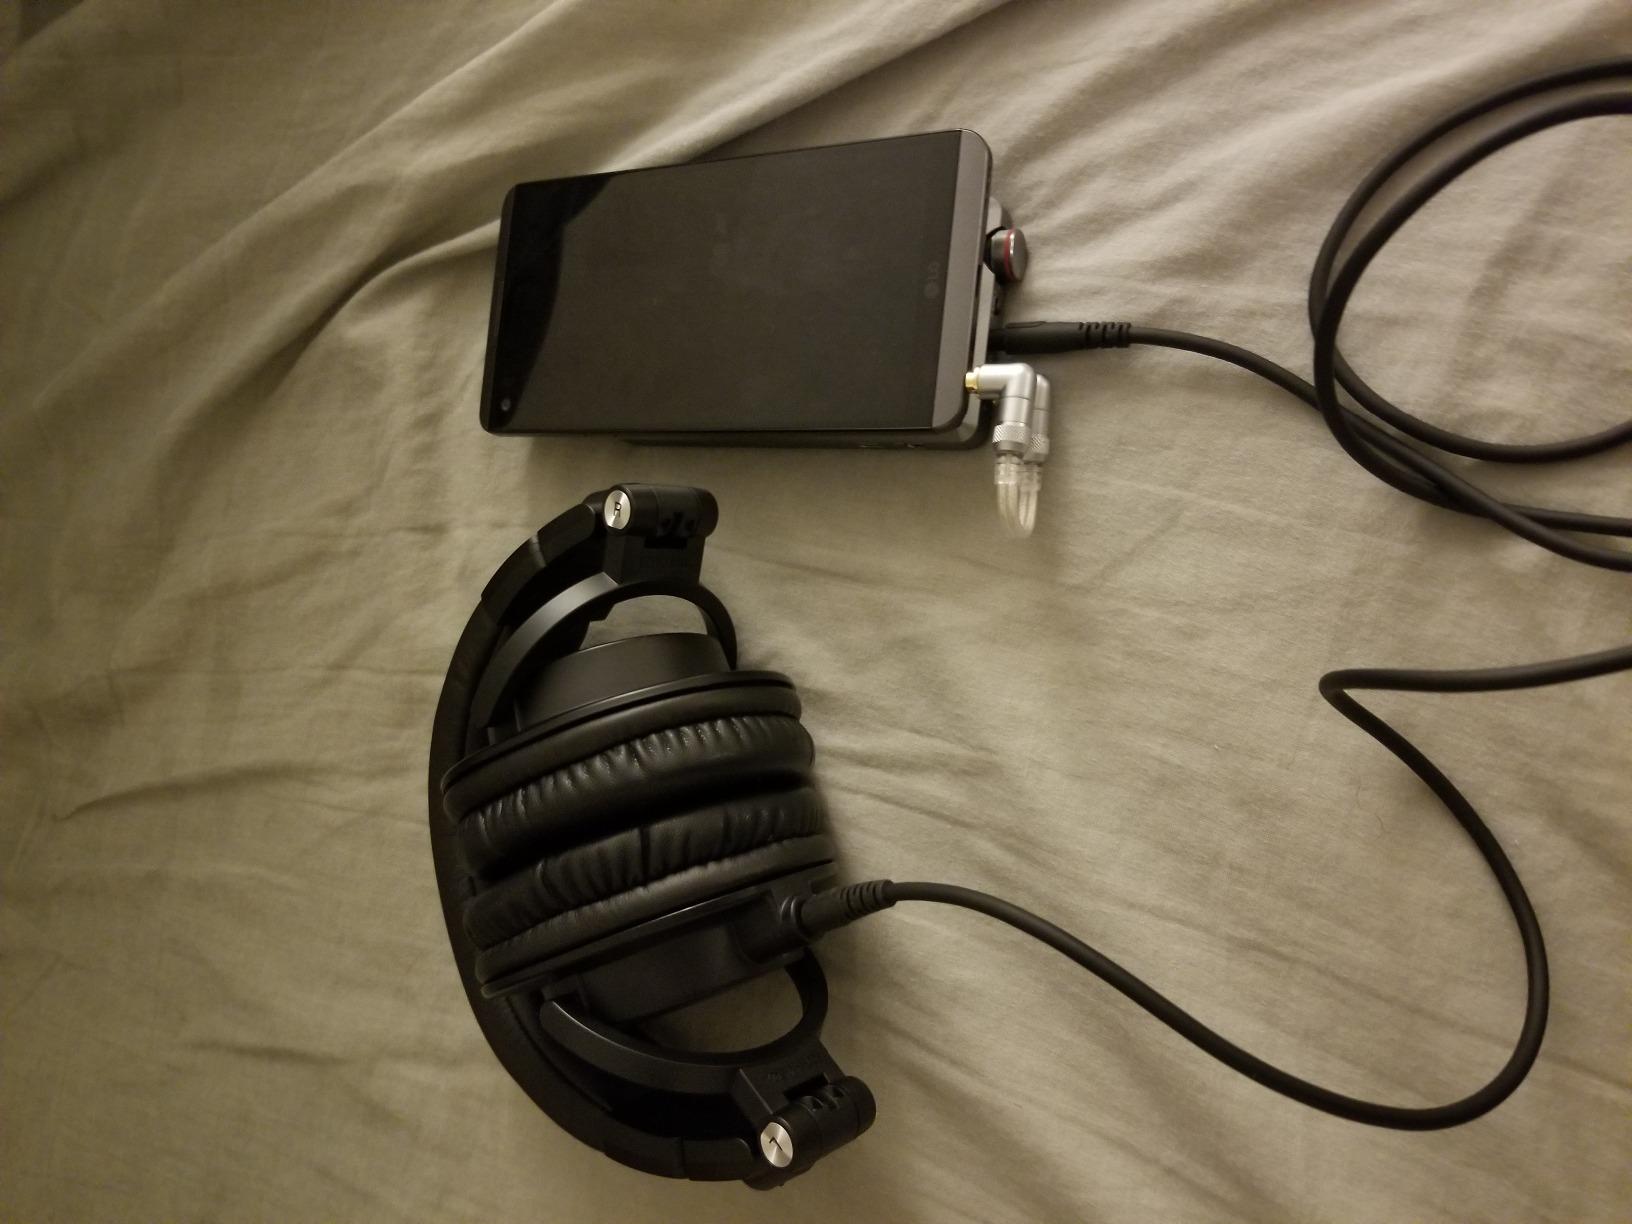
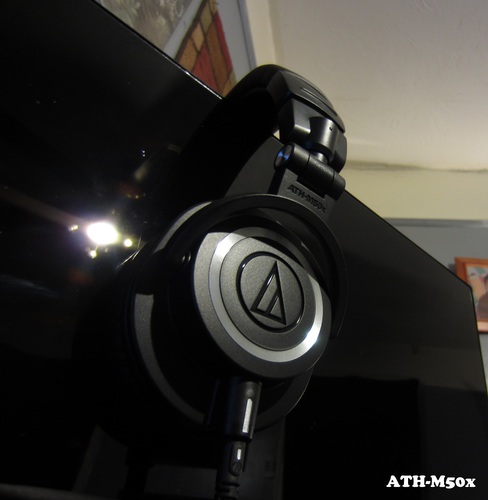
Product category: headphones
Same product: yes